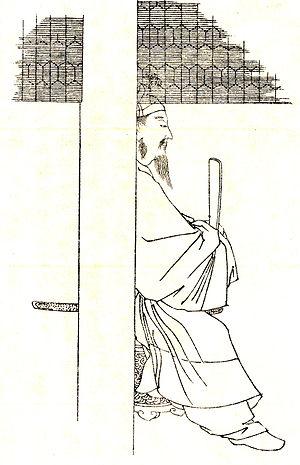
Awata no Mahito est un noble japonais de la période Asuka et du début de l'époque de Nara.